Tokyo MX

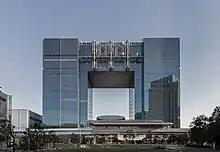
Tokyo Metropolitan Television old headquarters (19952006): Telecom Center Building

On December 12, 2000, MX-TV was rebranded as . The station commenced its digital terrestrial television signal on December 1, 2003, and would rebrand as Tokyo MX in July 2006, after moving its studios and headquarters to its current location in the Chiyoda ward. These moves would ultimately hamper, once again, the station's finances, but the launch of digital terrestrial broadcasts would allow the station's signal to be in a par with its competitors and allowing more viewers to see their programming. Ultimately, the station would recover from these financial difficulties by 2011.